Transcranial random noise stimulation

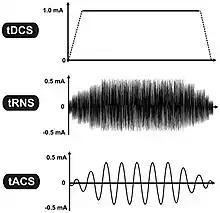
While tDCS uses constant current intensity, tRNS and tACS use oscillating current. The vertical axis represents the current intensity in milliamp (mA), while the horizontal axis illustrates the time-course.

tRNS stimulation differs from tDCS in that instead of constant direct current delivery, current levels are "randomly" generated, with a normal distribution around a specific mean intensity. Other parameters related to the stimulation electrodes, like position and size, are similar to tDCS.